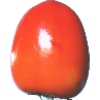
Label: Kaki 1